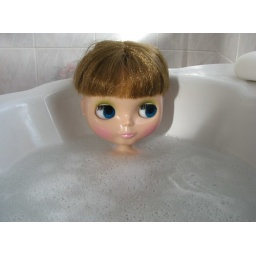
Poor girl had gotten all dirty, so I stuck her in the tub to soak for a bit.